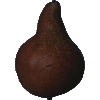
Label: Pear Kaiser 1